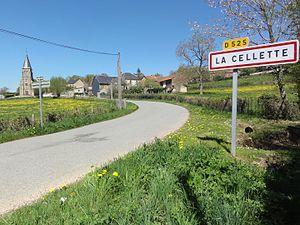
La Cellette est une commune française, située dans le département du Puy-de-Dôme en région d'Auvergne-Rhône-Alpes.